LFG Roland D.XVII

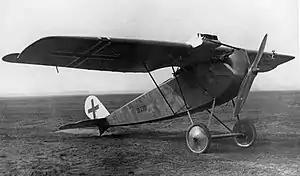

The LFG Roland D.XVII was a single-seat, single-engine, parasol wing German fighter aircraft flown close to the end of World War I. Only one was built.